Battle of Ginchy

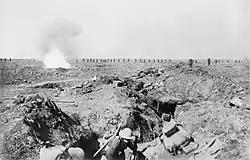

British attacks on Ginchy began on 3 September in the XV Corps area, when the 22nd Brigade of the 7th Division advanced eastwards, on a line from Waterlot Farm north to Delville Wood on the Guillemont–Longueval road, the objective being Ginchy Telegraph, site of an old semaphore station on the highest ground east of the village. The ground over which the attack was to pass was overlooked by Ale Alley and Hop Alley, German positions at the east end of Delville Wood. Bombers from the 91st Brigade and part of the 22nd Brigade attacked the German positions on the northern flank five minutes before zero, with support from a 24th Division battalion on the left. The British bombardment increased at and at became intense.